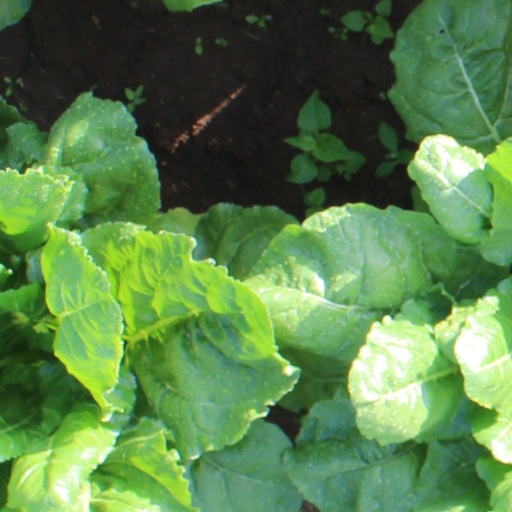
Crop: sugar beet